Anthea Bell

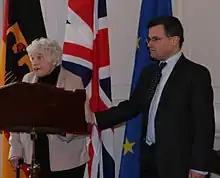
Anthea Bell with her son Oliver Kamm in 2015

Bell was born in Suffolk on 10 May 1936. According to her own accounts, she picked up lateral thinking abilities essential in a translator from her father Adrian Bell, Suffolk author and the first "Times" cryptic crossword setter. Her mother, Marjorie Bell (née Gibson), was a home maker. The couple's son, Bell's brother, Martin, is a former BBC correspondent who was an independent Member of Parliament for one parliamentary term.